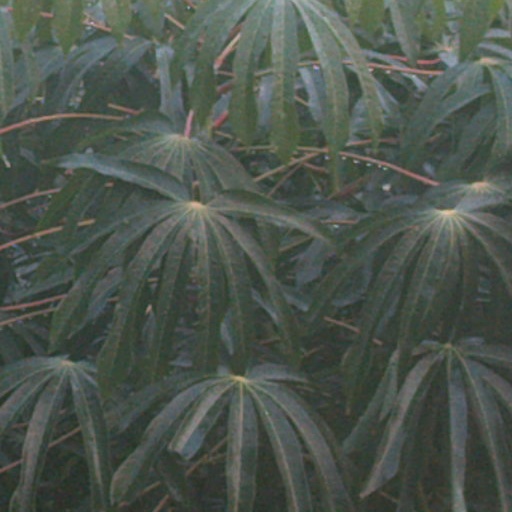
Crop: cassava